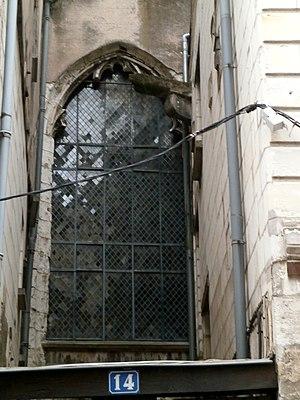
baie de la façade ouest de l'église Saint-Denis de Tours
L'église Saint-Denis de Tours est une ancienne église affectée au culte catholique à Tours, dans le département d'Indre-et-Loire. Elle est située dans le Vieux-Tours, non loin de la basilique Saint-Martin de Tours. Fondée en 1188 et reconstruite au XVᵉ siècle, elle a été fermée au culte en 1782.